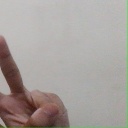
अक्षर: ऐ